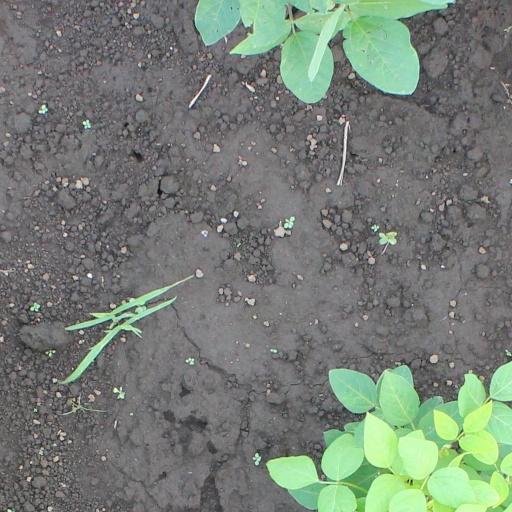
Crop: soybean